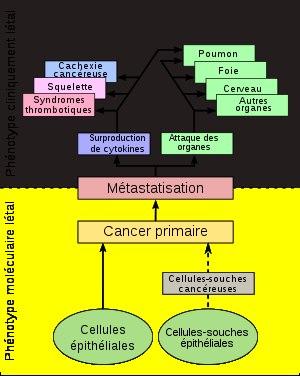
La cachexie cancéreuse désigne un trouble du métabolisme provoqué par un cancer, qui provoque chez le patient une consomption et un amaigrissement. La cachexie cancéreuse est une complication fréquente des maladies cancéreuses, en particulier dans le cas de tumeurs malignes de l'appareil digestif, et qui a des conséquences défavorables sur l'évolution de la maladie, sur la qualité de vie et le pronostic, et qui peut parfois devenir par elle-même immédiatement une menace vitale. La cachexie cancéreuse est un facteur important de la haute mortalité des maladies cancéreuses.